Communism in Nepal

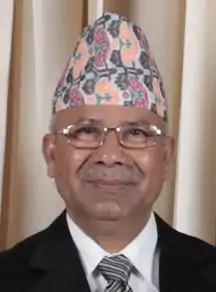
Former PM Madhav Kumar Nepal, chairman of the party has been a key figure of Nepali politics since 1990

The Communist Party of Nepal (Unified Socialist) is the third largest Communist party of Nepal. It was formed in August, 2021 under the leadership of Madhav Kumar Nepal. It split from CPN (UML) citing dictatorship, arrogance and monopoly of party president KP Sharma Oli. Nepal was supported by former prime minister Jhala Nath Khanal, senior Communist leader Pradeep Nepal, 32 parliamentarians and lakhs of party members throughout the country. The party follows the norms of Marxism–Leninism and People's Multiparty Democracy. The party has become one of the four major parties in Nepal.